Arthur Hood, 2nd Viscount Bridport

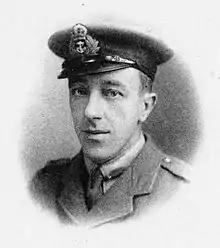
Lt. Hon. Maurice Henry Nelson Hood (1891-1915), son and heir apparent of the 2nd Viscount, killed aged 34 in action at Gallipoli

He died on 8 Mar 1924 at Surprise Cottage, Route De Passeur, in the parish of Vale, Guernsey, near L'Ancresse Beach and golf club, Channel Islands, and was buried at Vale Parish Church, St Michel du Valle.